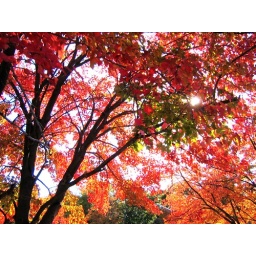
The trees in front of my house